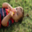
Label: baby